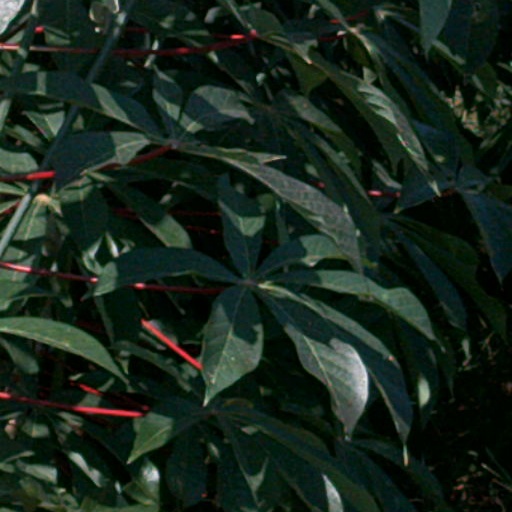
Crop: cassava